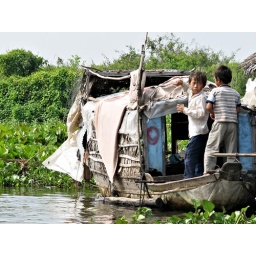
taken in the floating village at Tonle Sap. the boys are throwing stuff at a girl on another boat